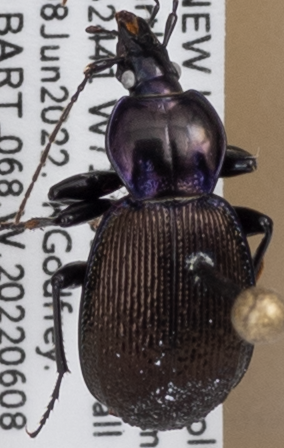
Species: Sphaeroderus stenostomus lecontei
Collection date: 2022-06-08
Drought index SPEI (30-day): -0.594
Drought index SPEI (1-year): -0.38
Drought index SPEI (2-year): -1.16